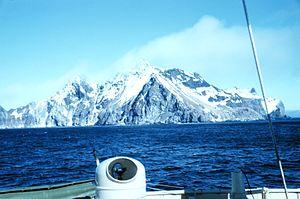
L'île Cornwallis est une île de l'Antarctique, appartenant aux îles Shetland du Sud. Elle a été nommée en l’honneur de William Cornwallis.